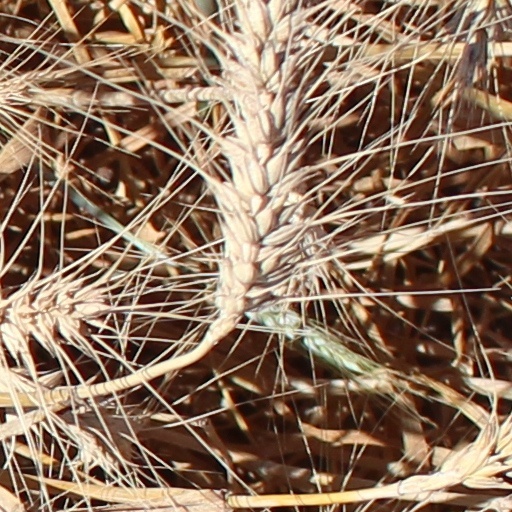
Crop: wheat